Chuck Smith (American football coach)

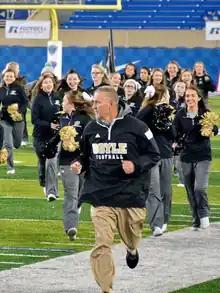
Smith Coaching at Boyle County

Chuck Smith (born December 21, 1957) is a former American football coach. Smith served as the head coach at Boyle County High School, Campbellsville High School, and Allen County Scottsville High School. Smith also served as linebackers coach at the University of Kentucky. At Boyle County, Smith won six state championships and a KHSAA record breaking five in a row from 1999 to 2003. Smith is highly regarded as one of the best football coaches in Kentucky high school football history.